Barquisimeto

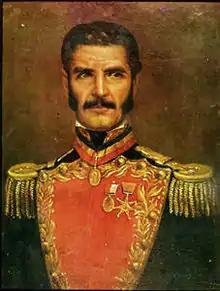
Jacinto Lara General

Barquisimeto was founded in 1552 by Juan de Villegas, as a headquarters and to have better control of the territory believed to be rich in gold. Its original name was Nueva Segovia de Barquisimeto and then it was shortened to just Barquisimeto.